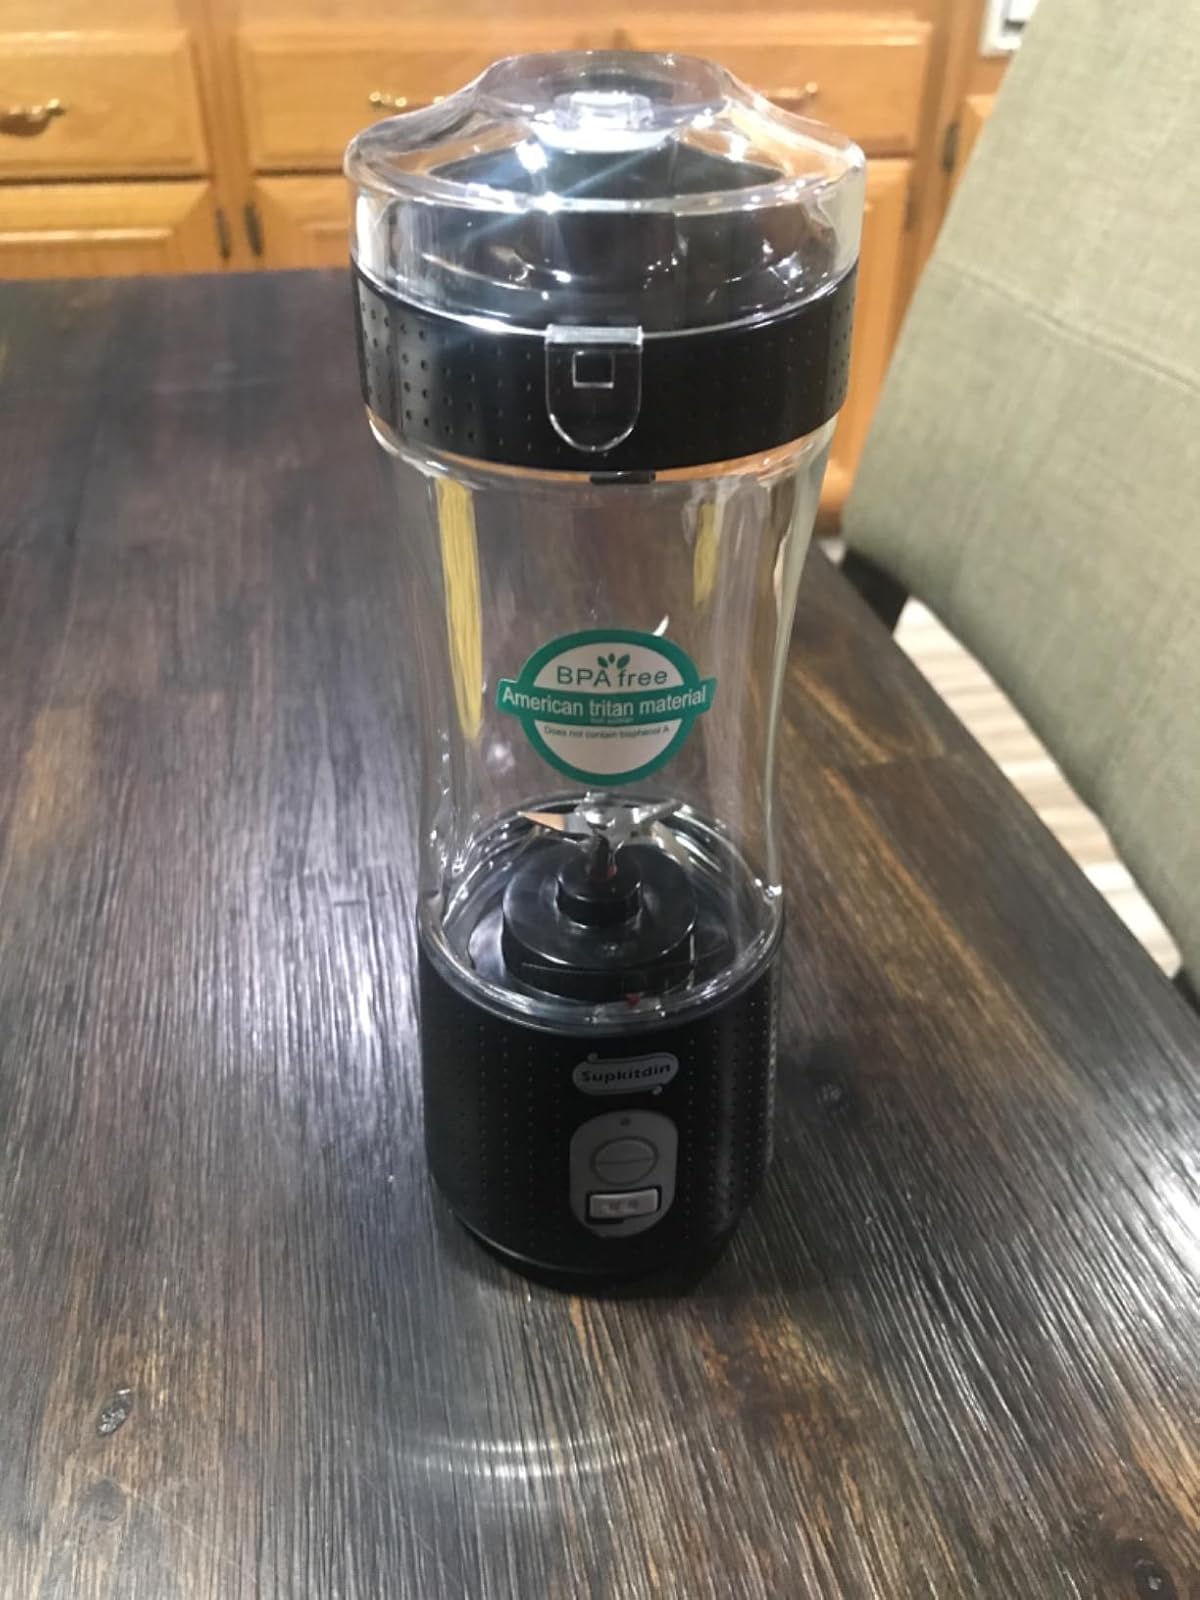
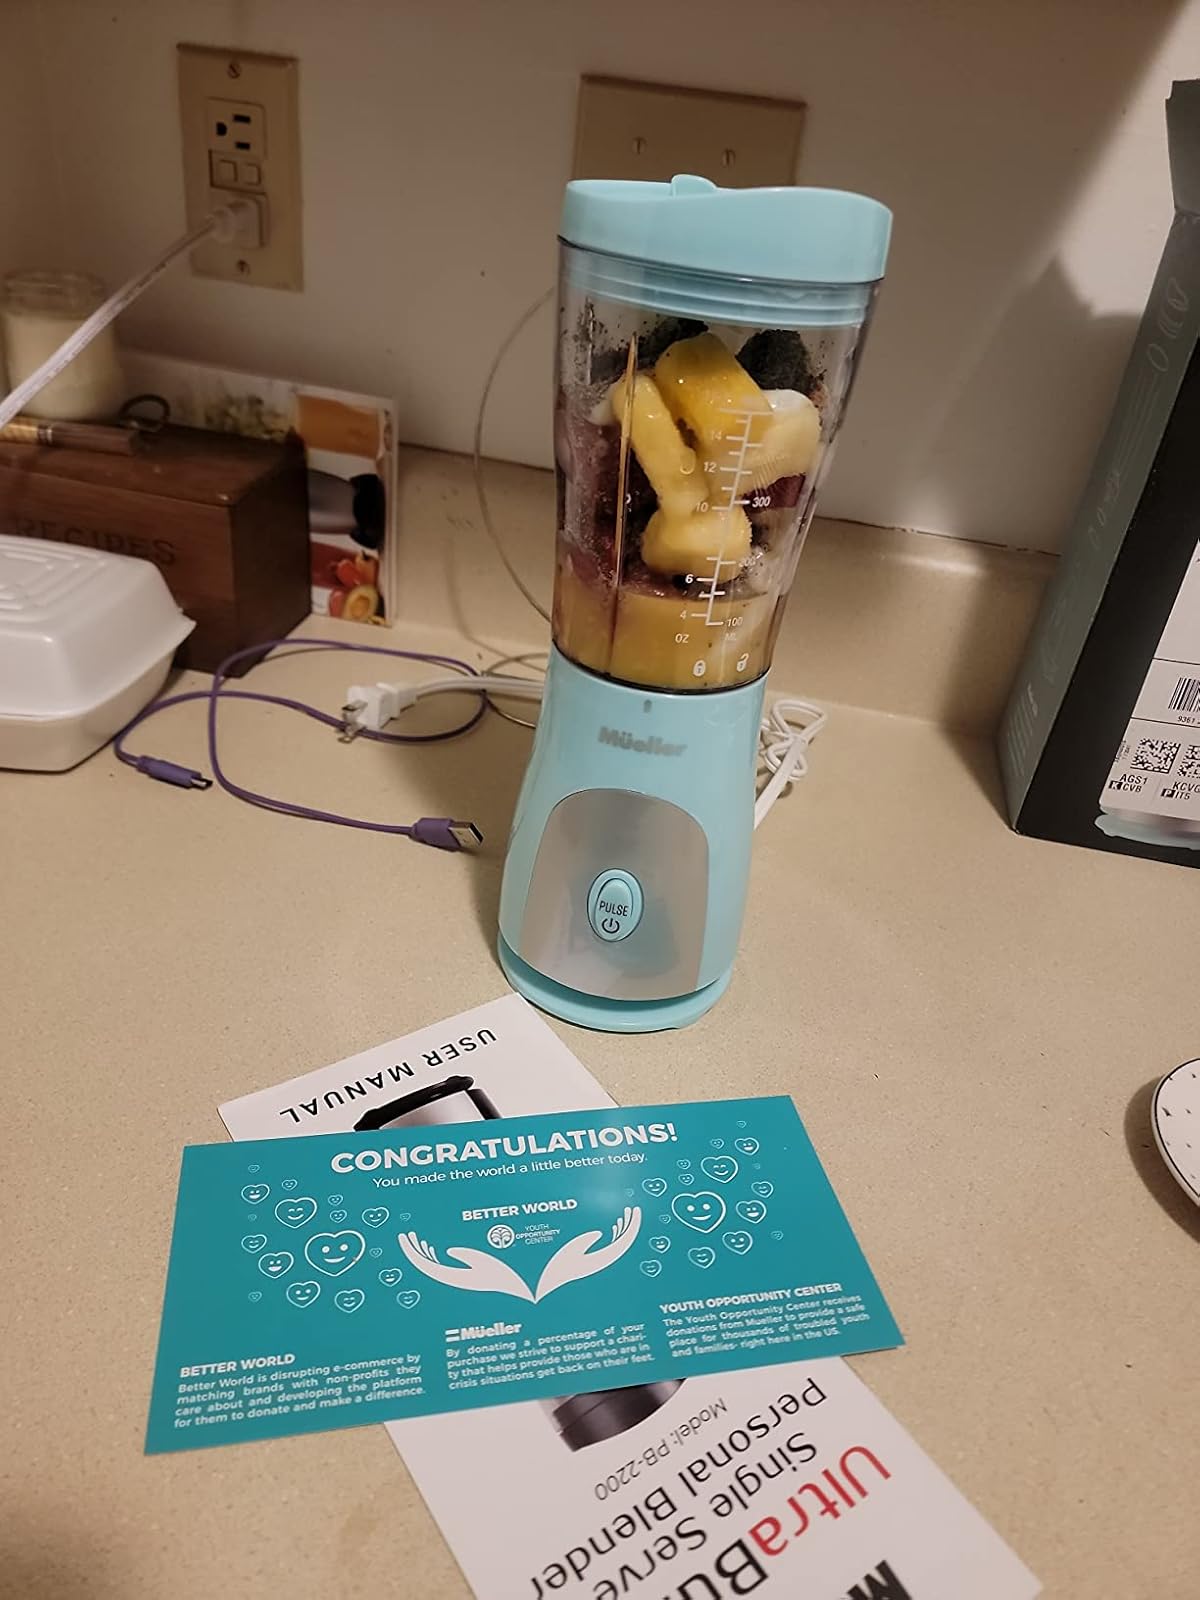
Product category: items_blender
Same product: no